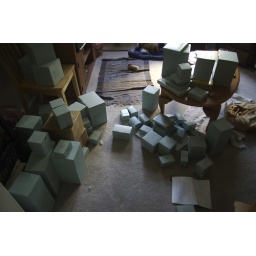
my mom's living room. in these boxes are candles and candle-related memorabilia.